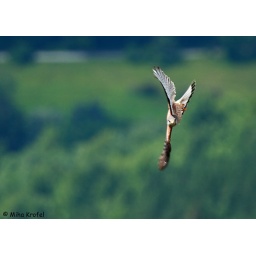
male kestrel Falco tinnunculus flying above the limestone cliff near Kolpa river in Northern Dinaric Mts., Slovenia